Skimmer (utensil)

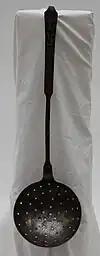
Skimmer, 1830

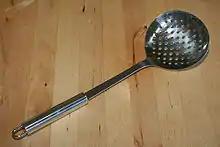
A metallic skimmer.

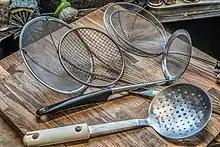
Metal hand-held (ladle-style) skimmers come in a large variety of forms, five of which are shown here.

A skimmer is a flat, sieve-like scoop or spoon used for skimming cooking liquids or lifting ripened cream from milk, such as a spider used in Chinese cuisine.